Military history of Georgia

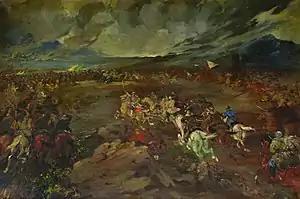
Persian forces defeated the Georgians in the 1795 Battle of Krtsanisi, capturing and destroying Tbilisi and temporarily absorbing eastern Georgia.

Territorial ambitions of the Byzantine Empire and the Kingdom of Georgia caused a number of clashes between 1014 and 1208. The Byzantine Empire invaded the Kingdom of Georgia, losing the first major battle before recovering and forcing the Georgian king to surrender land after several more-costly battles. Around that time, the Georgians were also fighting off Seljuk and Arab invasions. When the Georgians regained power and resources under Queen Tamar, they reconquered their territory (including Tao-Klarjeti) and invaded Byzantium to help the Komnenos establish the Trebizond Empire.